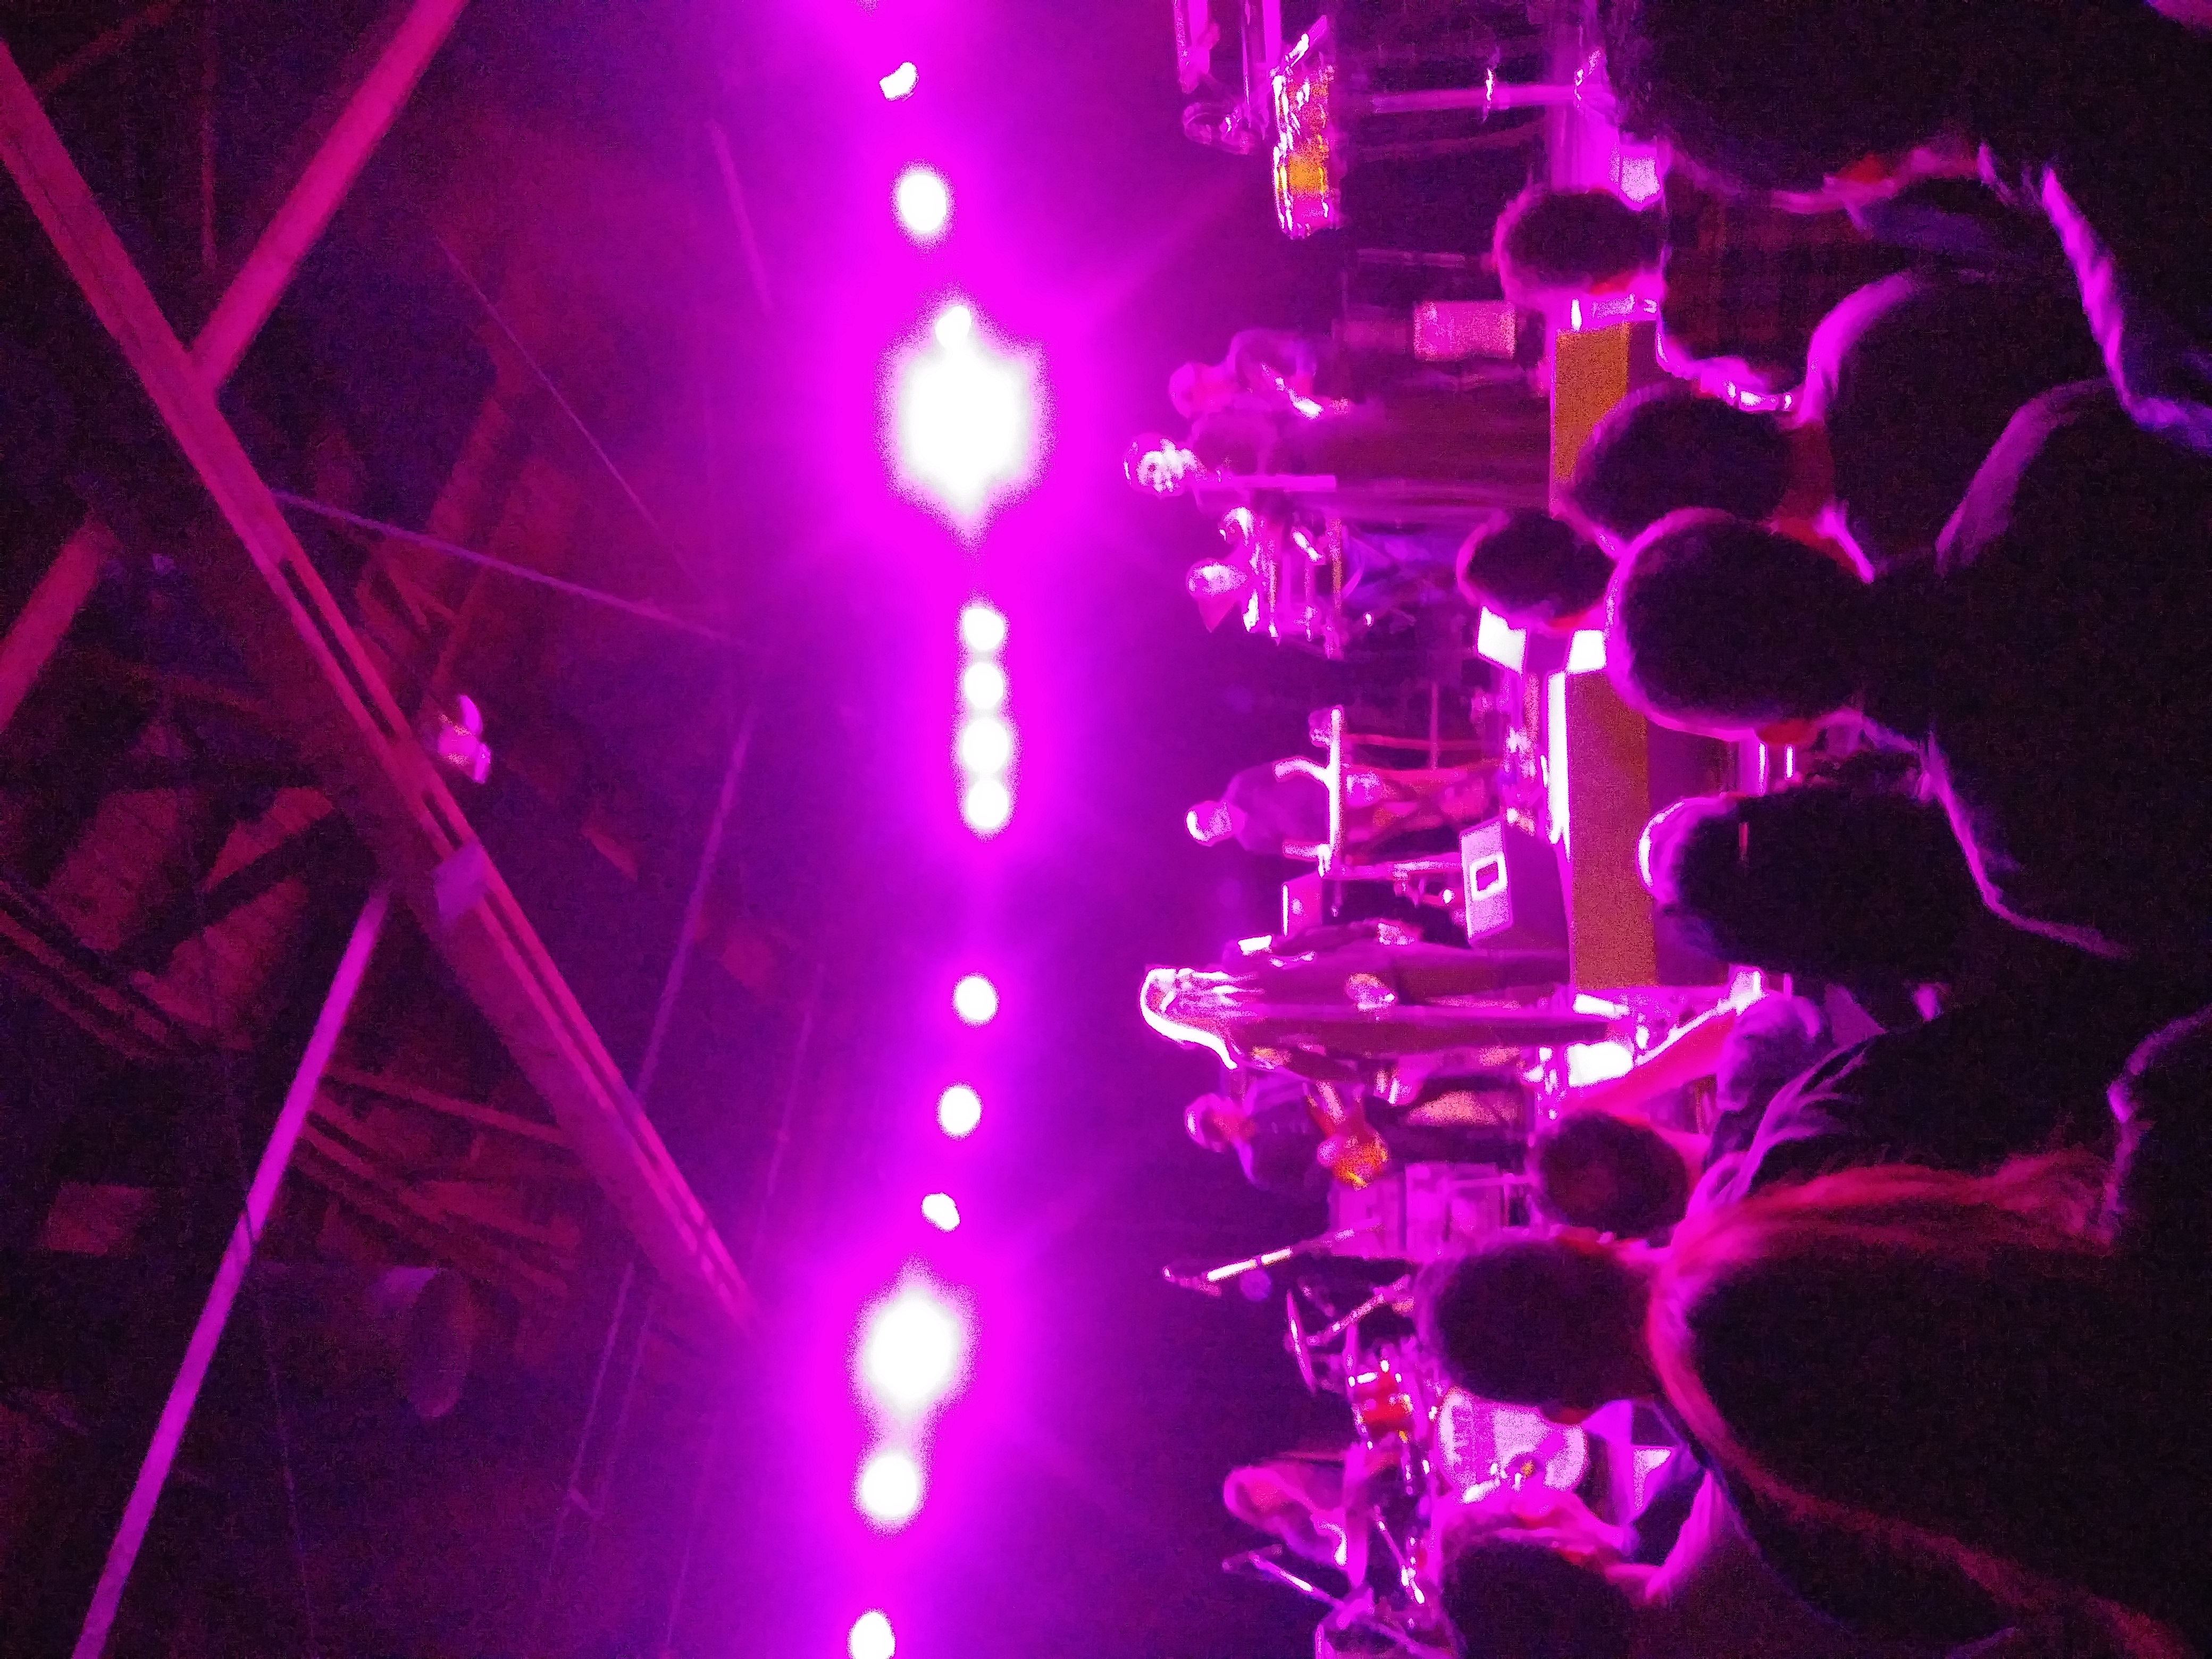
light, purple, entertainment, lighting, magenta, darkness, event, laser, neon, music venue, rock concert, night, stage, disco, midnight